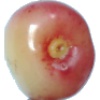
Label: cherry_rainier